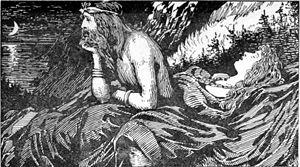
Skadi, dans la mythologie nordique est une géante et déesse associée à la montagne, la chasse à l'arc, l'hiver ainsi que le ski. Elle est la fille du géant Thjazi et femme du dieu Vane Njörd.